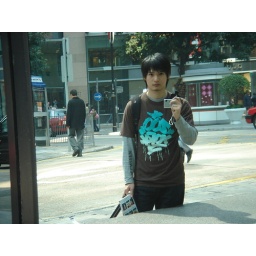
standing in the mirror